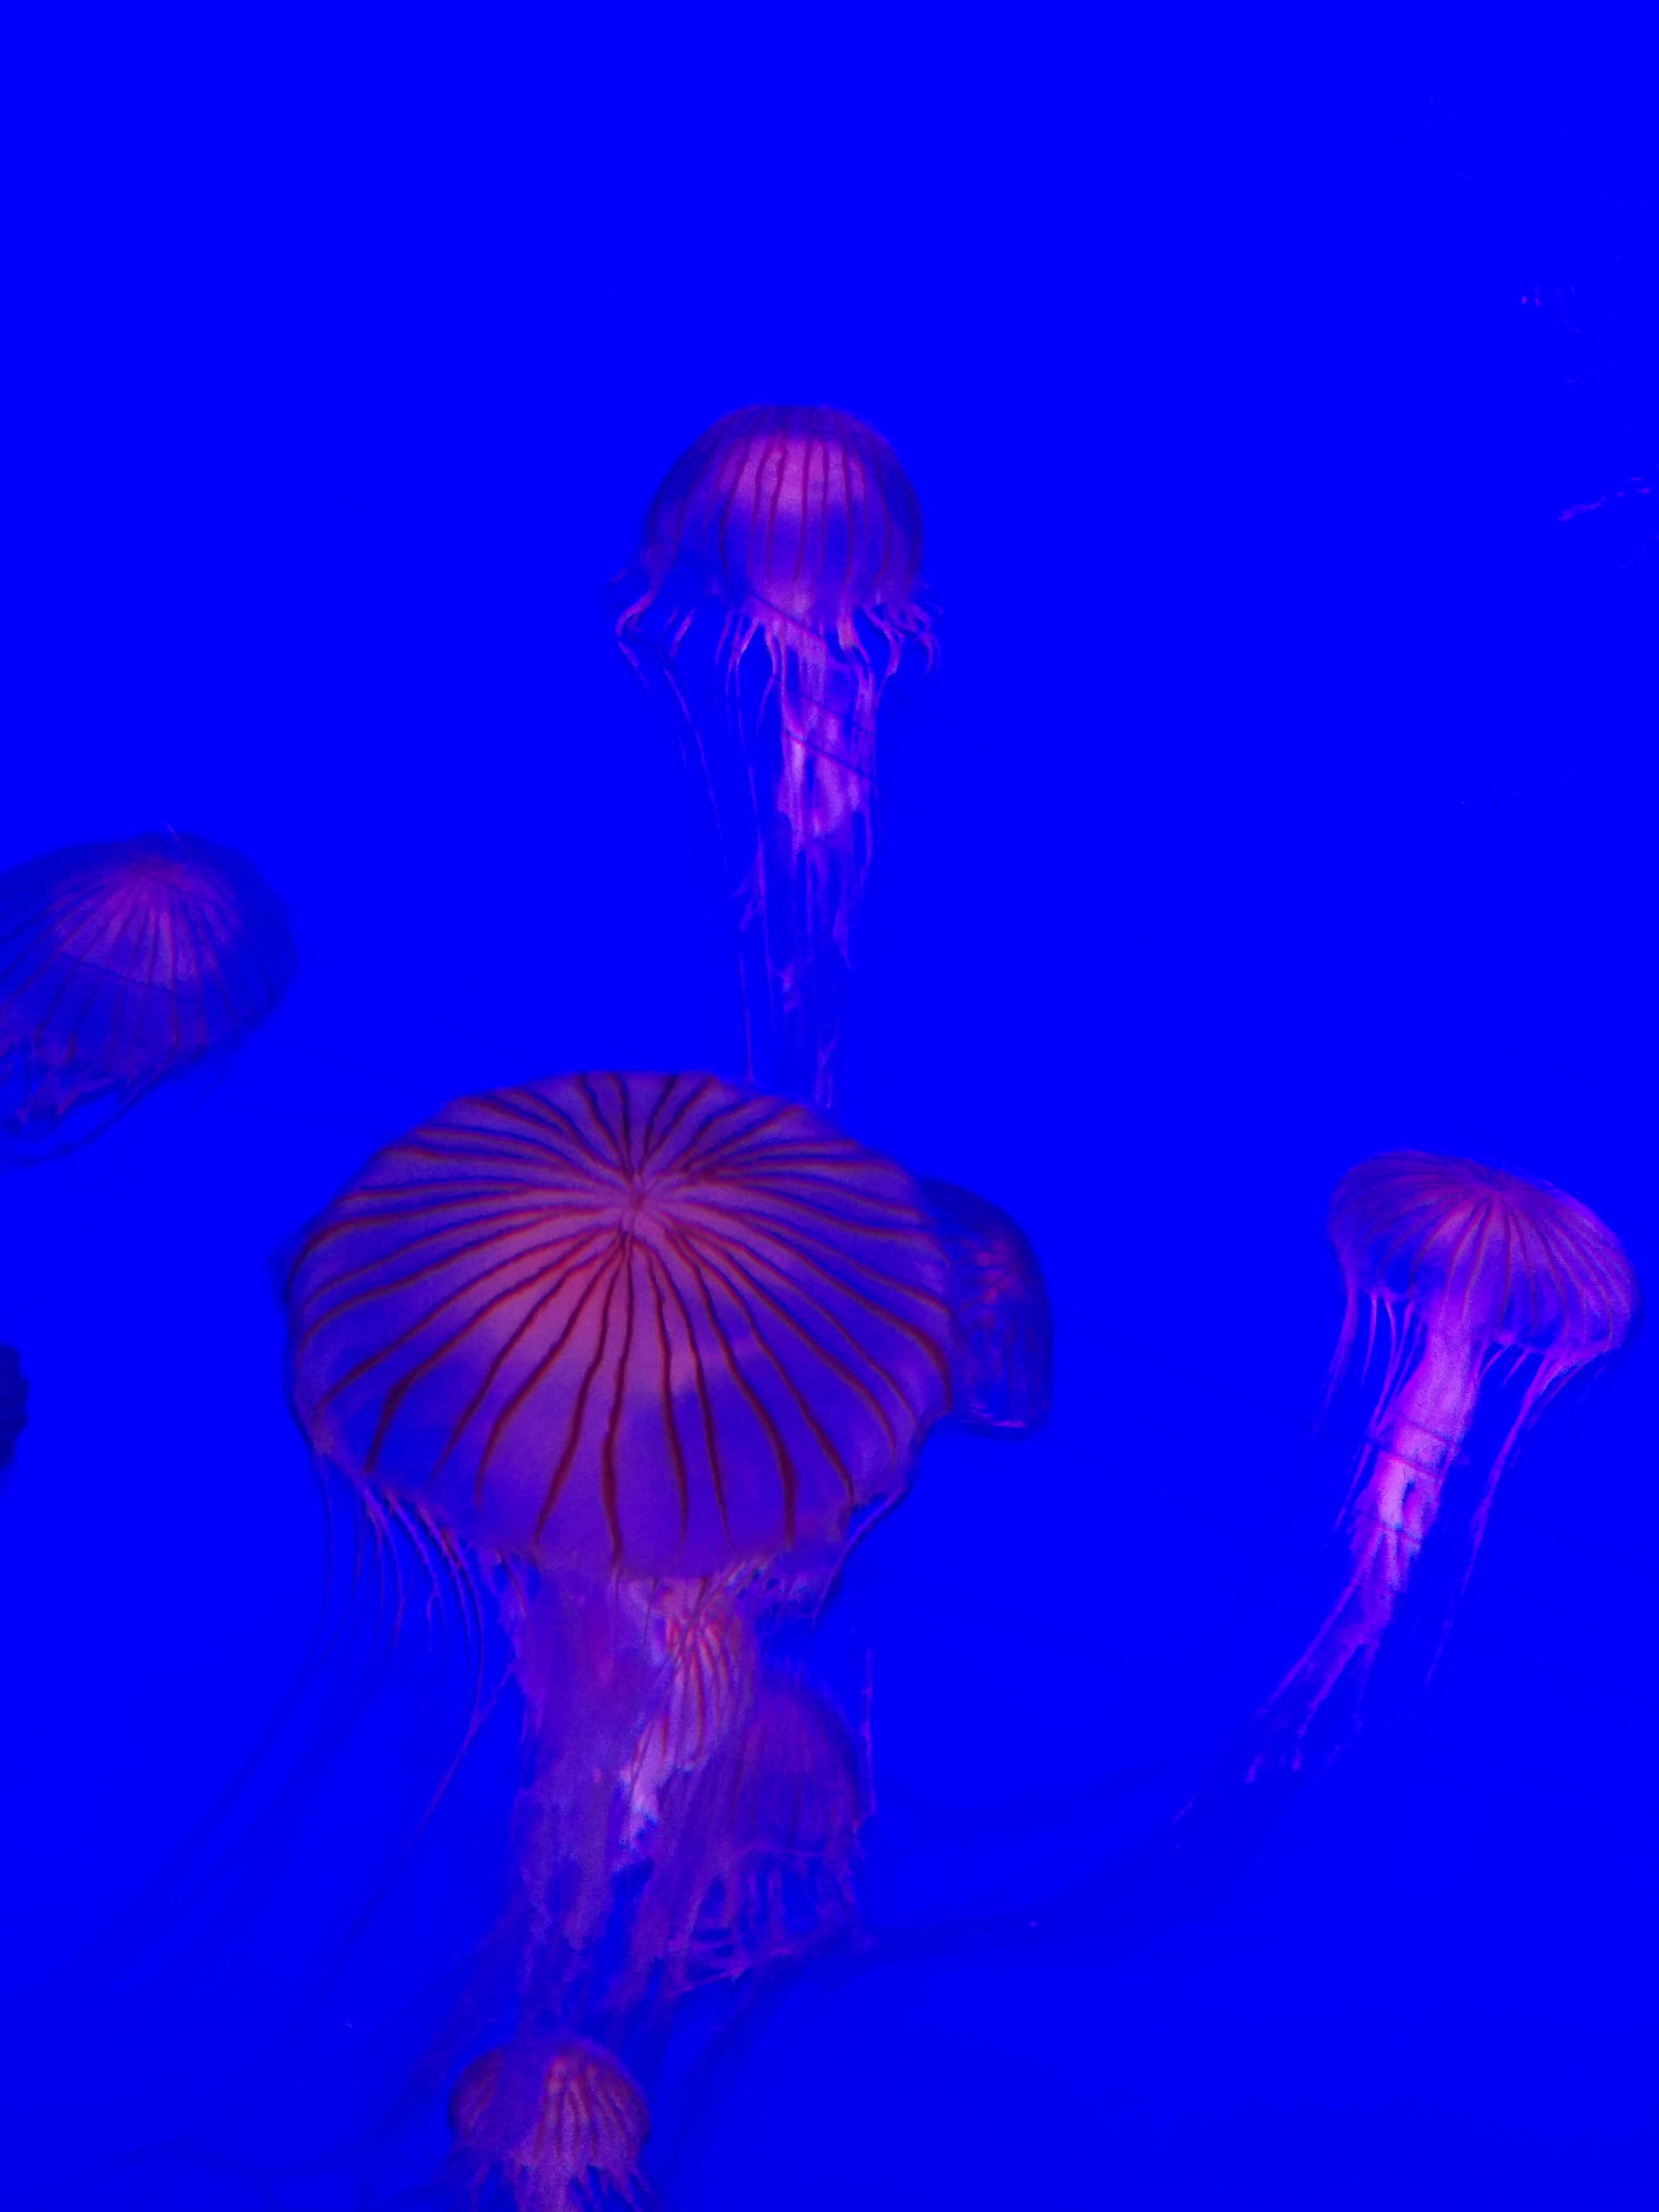
water, underwater, biology, jellyfish, blue, invertebrate, illustration, aquarium, cnidaria, organism, marine biology, marine invertebrates